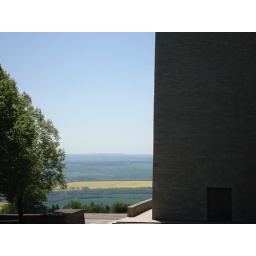
Past the bell tower out to the fields. The yellow is rapeseed, which is grown all over Germany for oil.